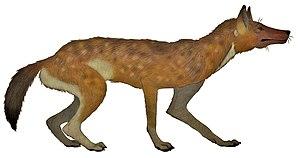
Le Dhole de Sardaigne est une espèce éteinte de la famille des Canidae, la seule du genre Cynotherium.